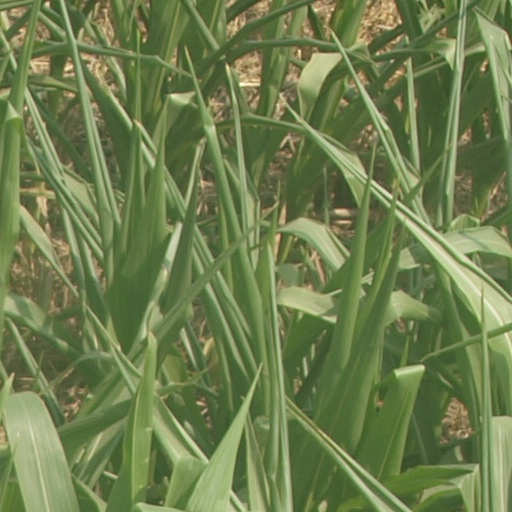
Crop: maize; corn